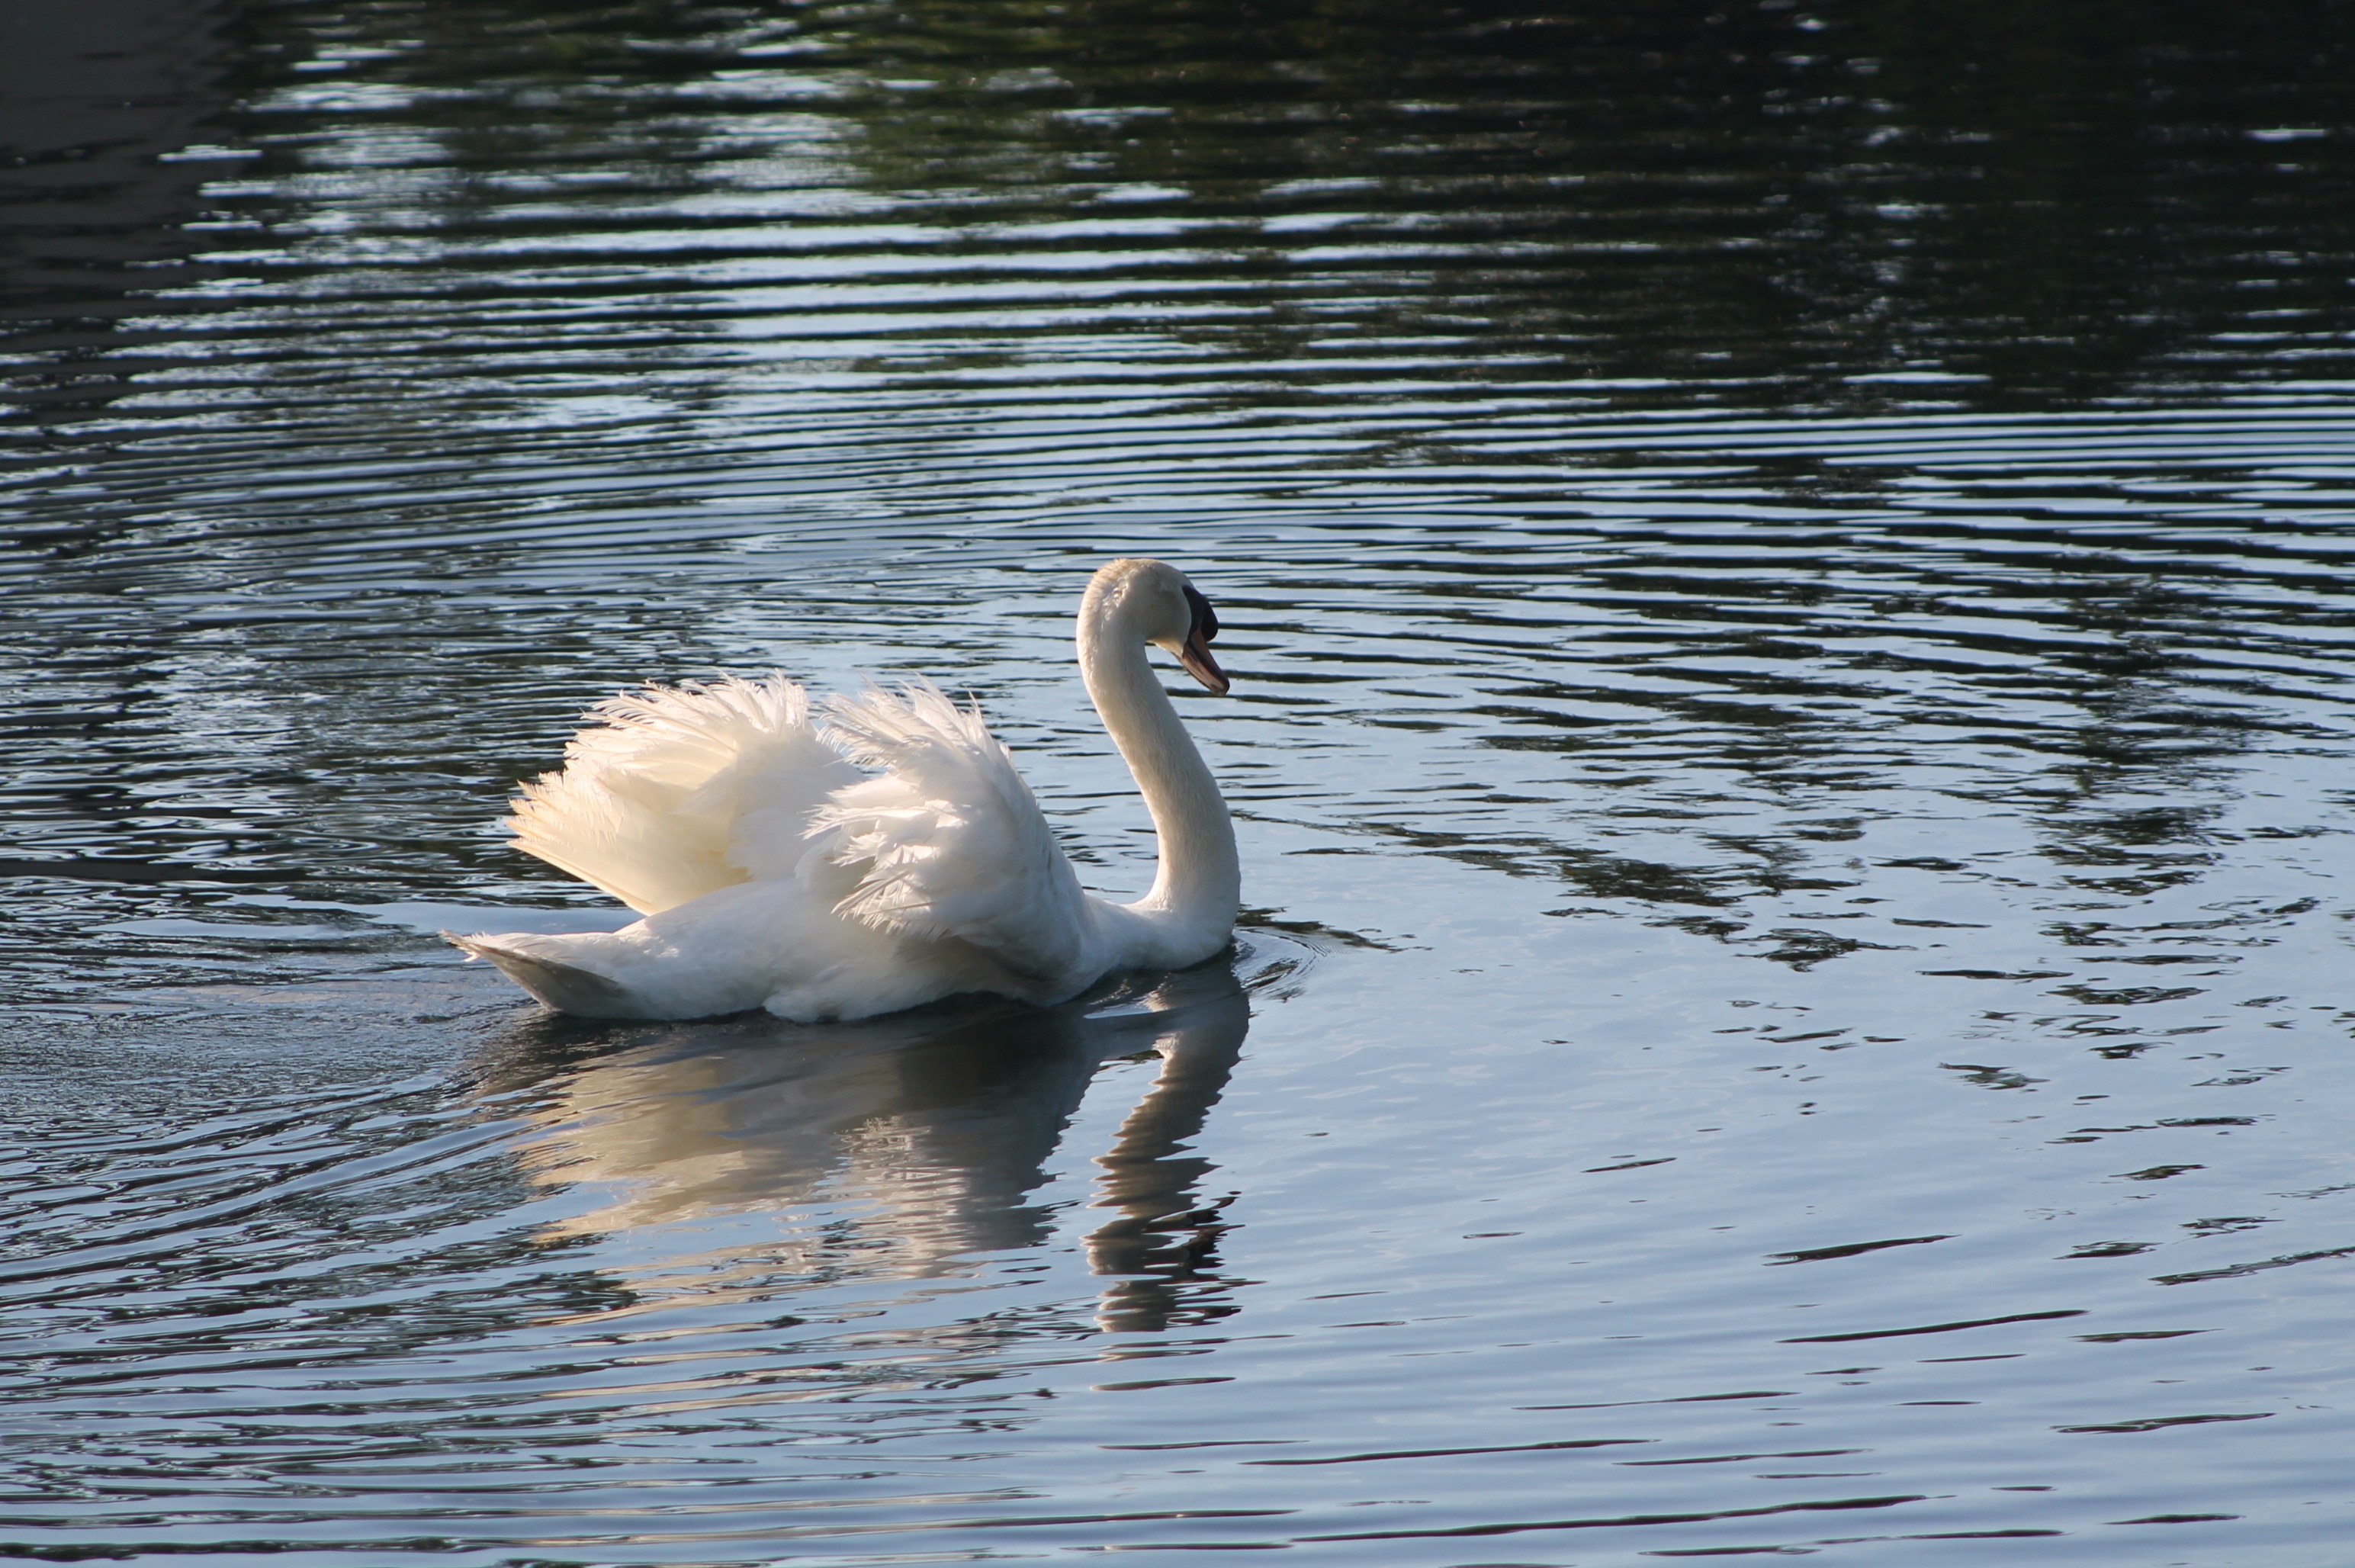
water, nature, bird, wing, white, lake, pond, wildlife, reflection, beak, tranquil, fauna, swimming, swan, vertebrate, elegant, waterfowl, water bird, graceful, ducks geese and swans